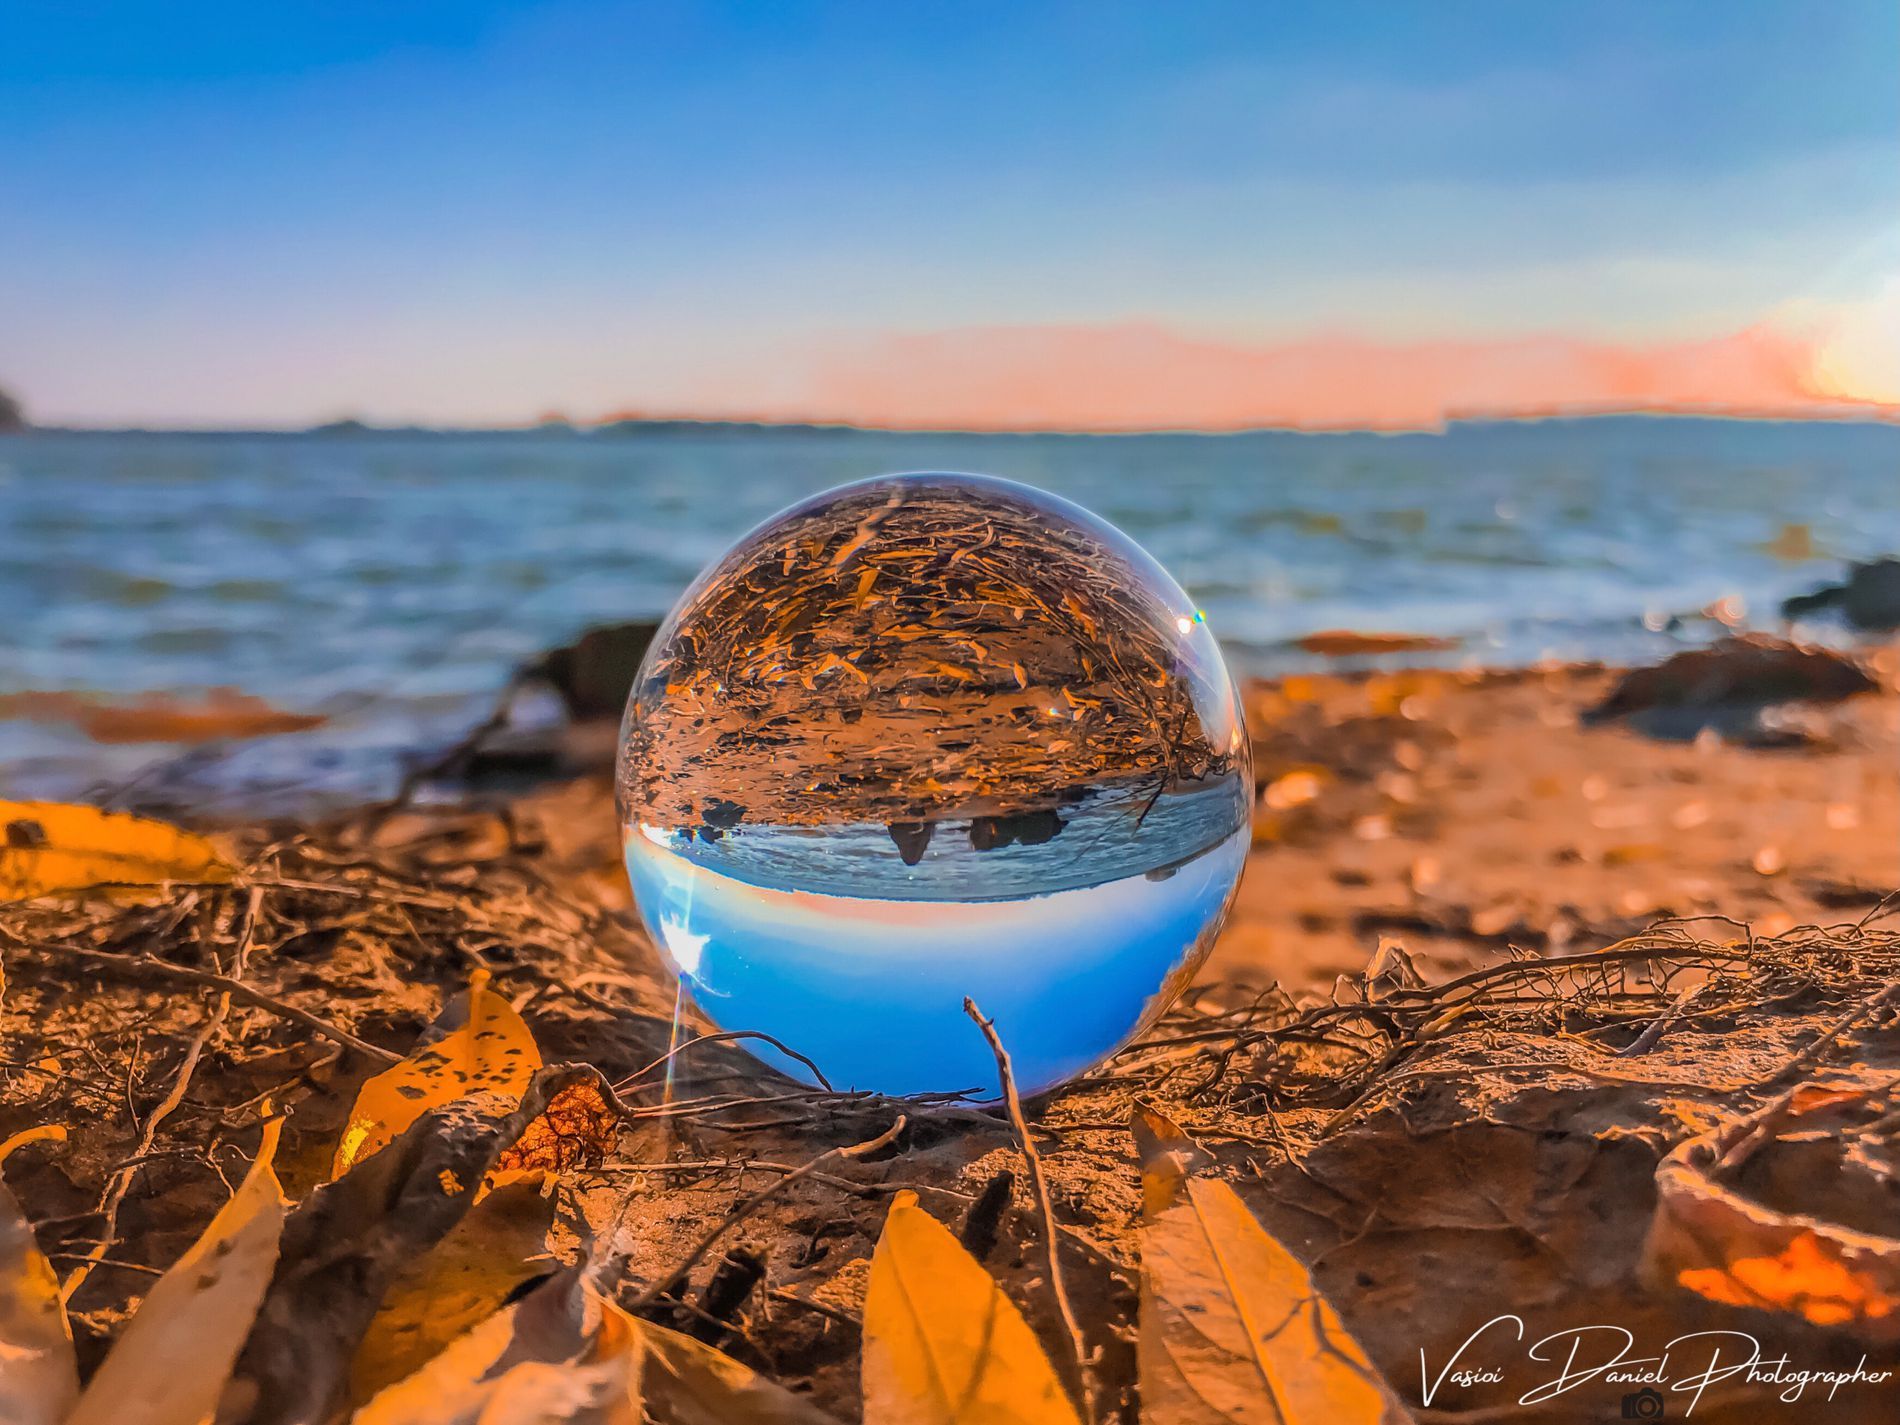
Glass Ball by the sea
The photo shows a clear glass ball placed on dry autumn leaves near the edge of a lake. Inside the ball, the scene is flipped upside down—it reflects the water, sky, and distant land. Around the ball, there are yellow and brown fallen leaves, twigs, and dry grass. In the background, the calm sea stretches across the frame with small waves. Beyond the water, a soft orange sunset sky are visible.
The shot is taken from a low-angle, close-up perspective, focusing on the glass ball and the natural textures around it. The setting is peaceful and natural, near a lake in autumn. The colors are warm and vibrant—deep blue from the water and sky, rich orange and gold from the sunset, and earthy browns from the dry leaves. The atmosphere feels calm and thoughtful, giving a quiet and reflective mood, enhanced by the glass ball’s mirrored world.
Labels: Sphere, Nature, Outdoors, Sky, Photography, Soil, Scenery, Sea, Water, Bonfire, Fire, Flame, Horizon, Beach, Coast, Shoreline, Rock, Summer, Sunset, Astronomy, Outer Space, glass ball, Leaves, Leaf, Duck, branches, Watermark
Camera: Apple iPhone X
Lens: iPhone X back dual camera 4mm f/1.8
Aperture: F1.8
Exposure: 1/4000 sec
ISO: 25
Focal length: 4